Chemberekend Cemetery

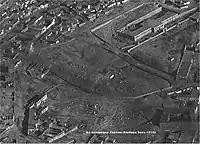
An aerial photo view of the cemetery in 1918. In the upper right corner of the image, it can be seen the building of the Saadet school on the territory of the Muslim part of the cemetery.

On 27 September 1882, at the second regular meeting of the Baku City Duma, the issue of transferring the Chemberekend cemetery to a new location was considered and eventually chosen.